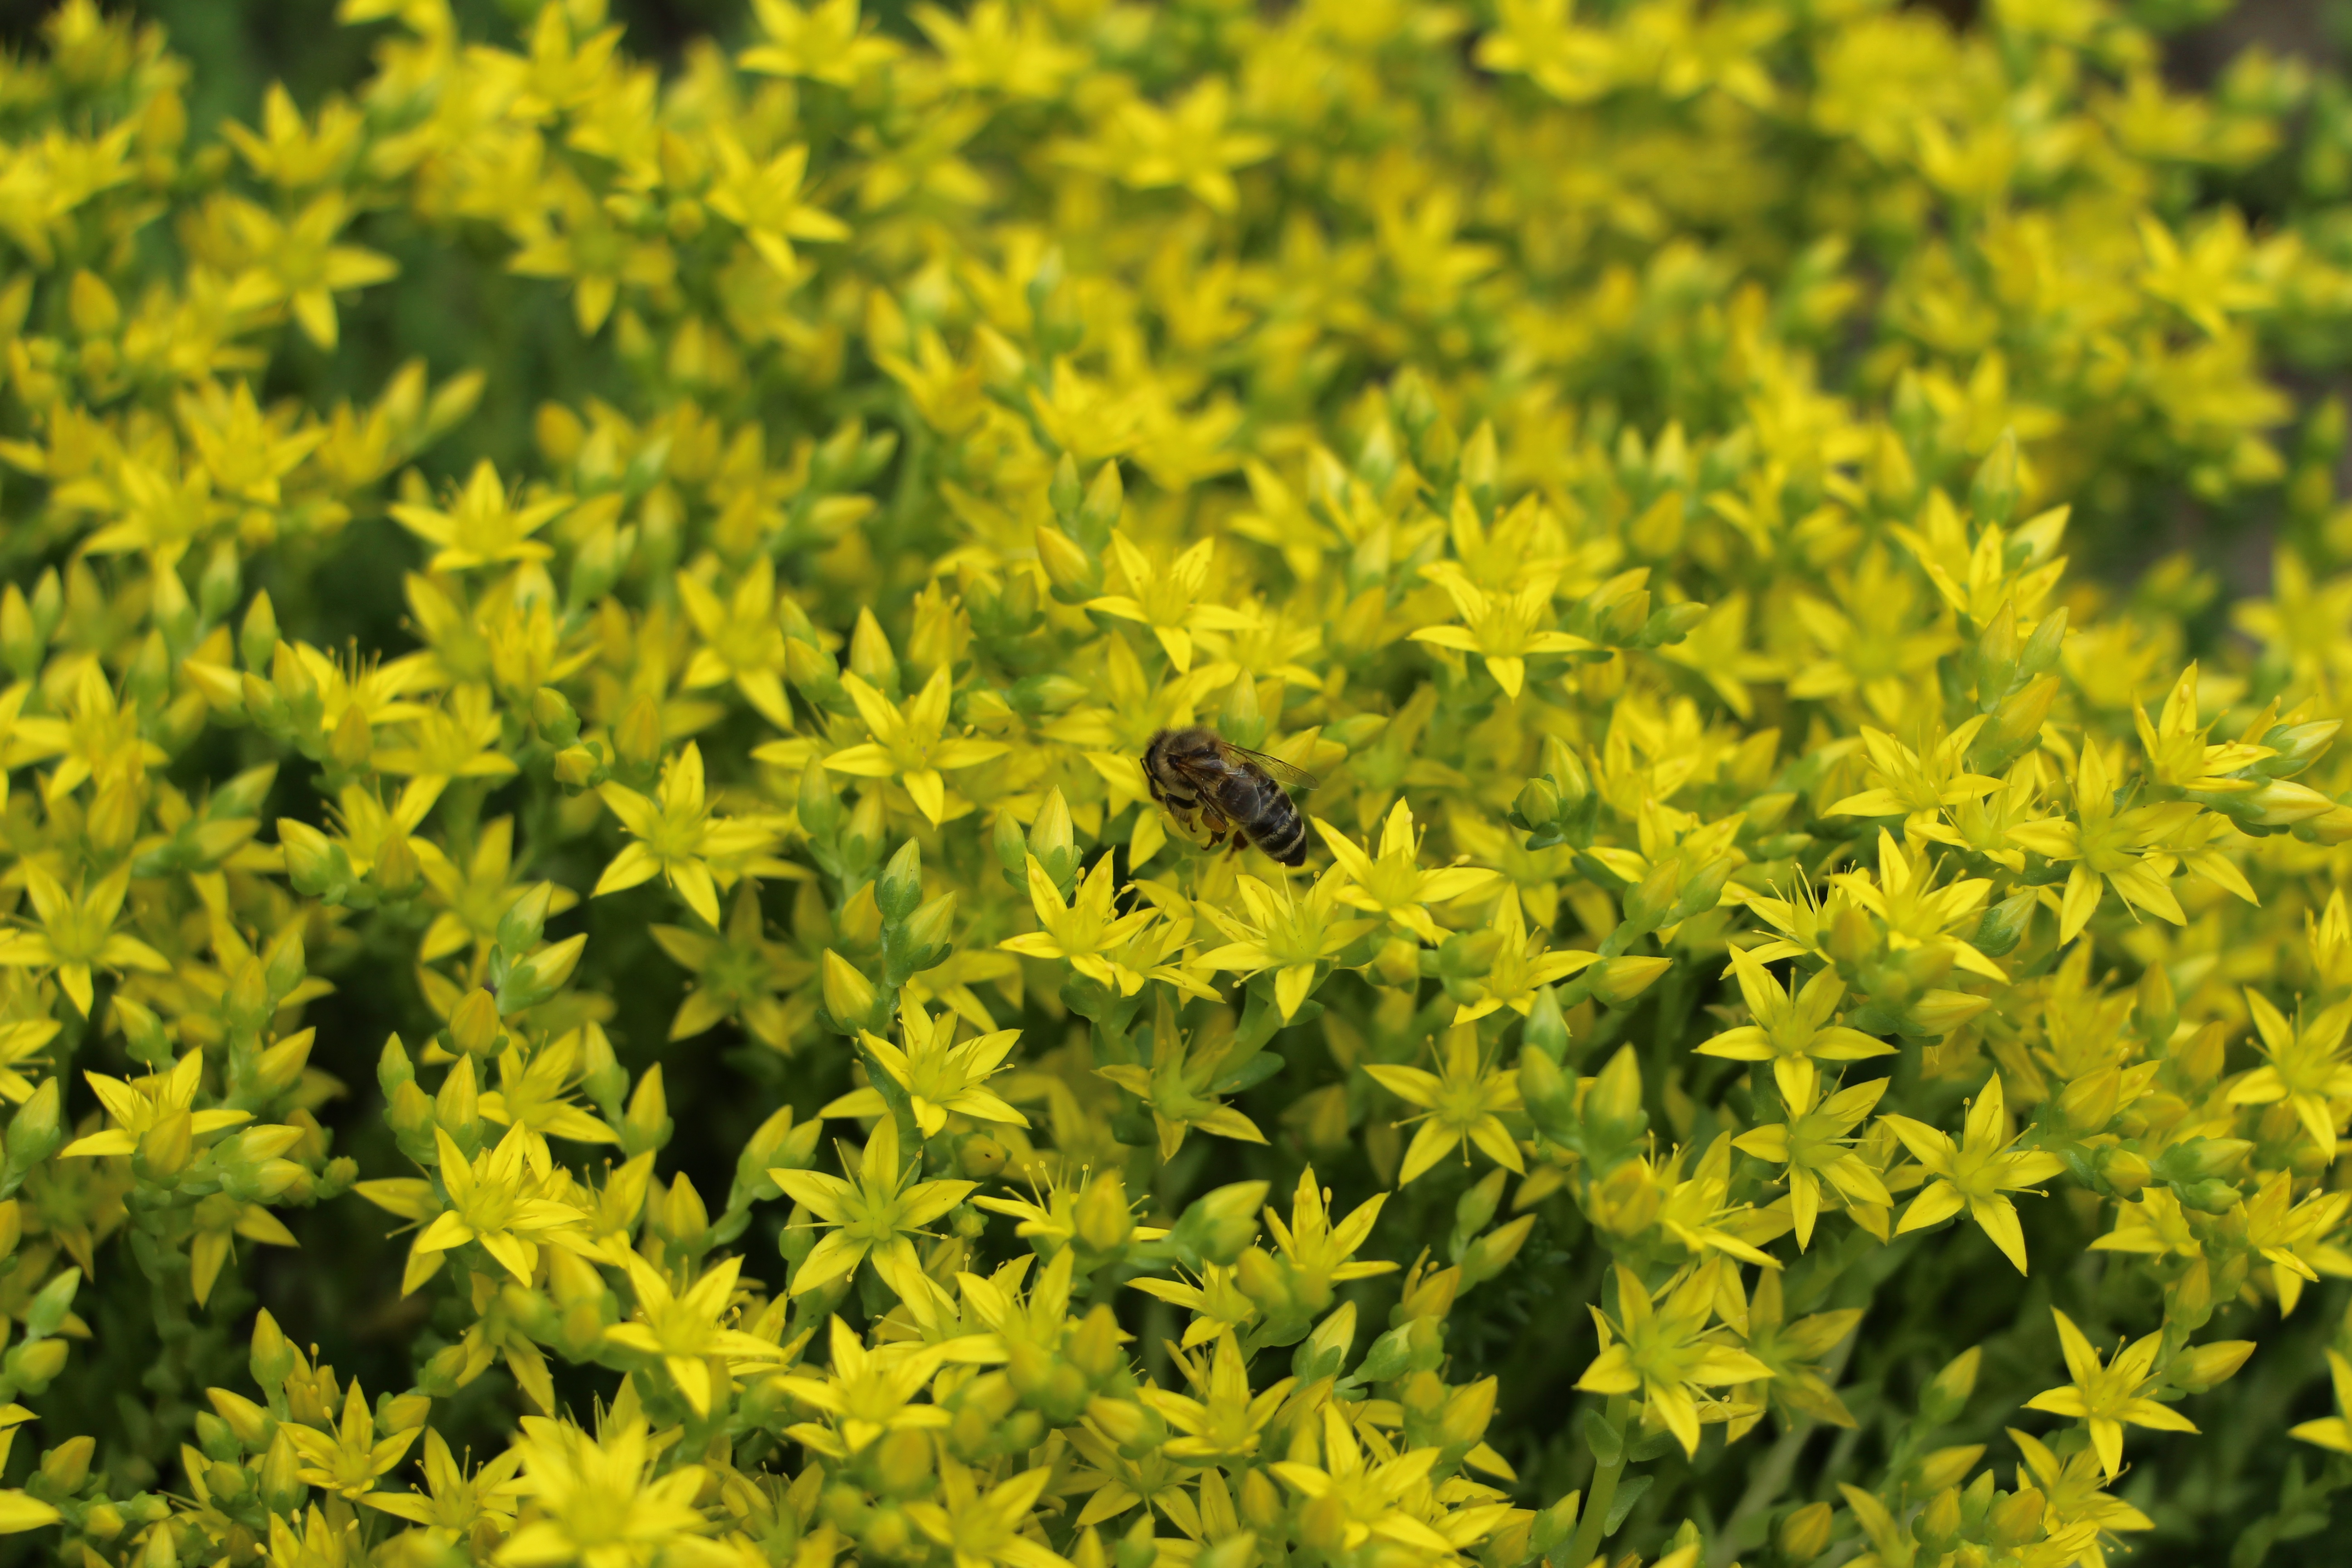
grass, plant, lawn, leaf, flower, green, herb, yellow, flora, wildflower, shrub, groundcover, rue, flowering plant, subshrub, woody plant, land plant